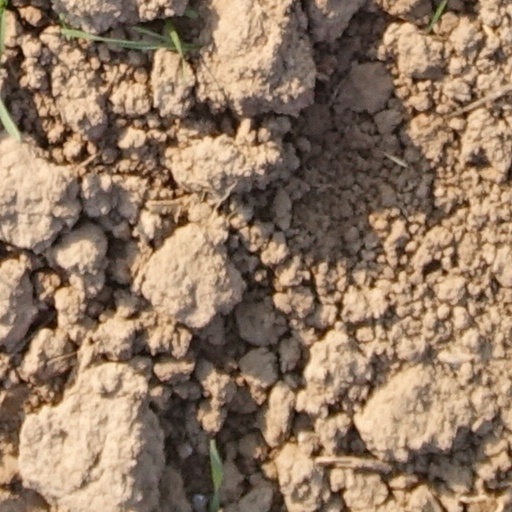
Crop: wheat